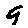
Label: 9